Alton Pancras

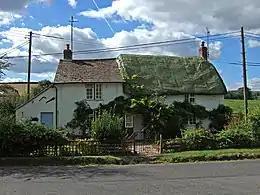
Cottage in Alton Pancras

Alton Pancras is a small village and civil parish in Dorset, England. In the 2011 census the civil parish had a population of 175.